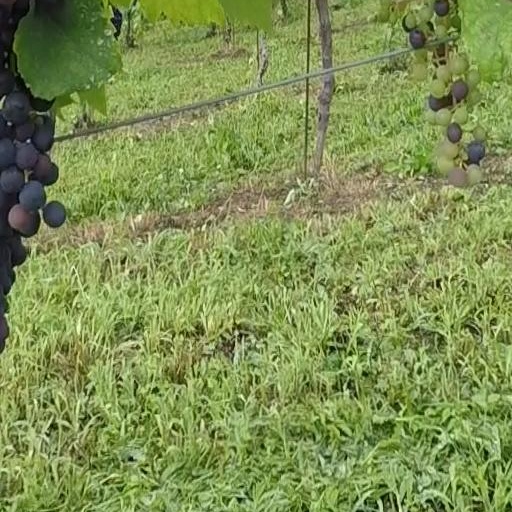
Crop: grape